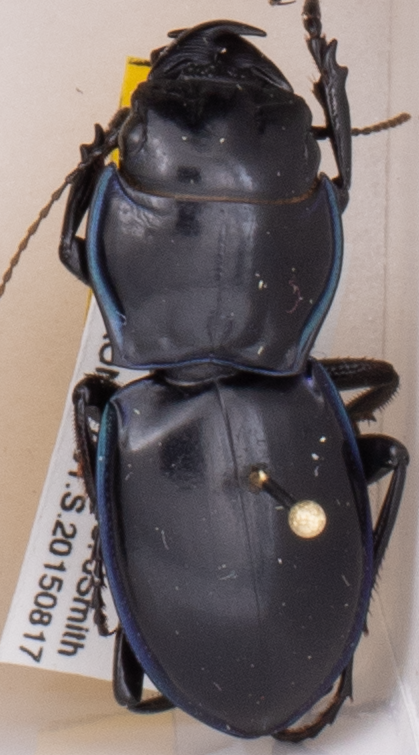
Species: Pasimachus elongatus
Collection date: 2015-08-17
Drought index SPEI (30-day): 0.318
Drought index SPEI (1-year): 0.454
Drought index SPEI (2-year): -0.27